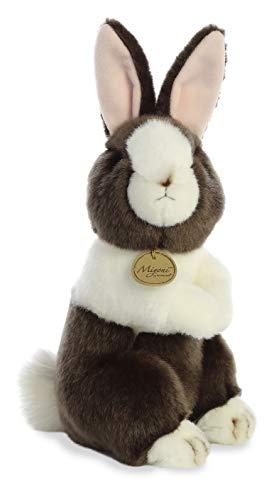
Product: Aurora World Dutch Rabbit Toy, Black/White 26365
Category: Toys & Games | Stuffed Animals & Plush Toys | Stuffed Animals & Teddy Bears
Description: Great Condition.
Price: $13.60
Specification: ProductDimensions:5x6x8.5inches|ItemWeight:6.4ounces|ShippingWeight:6.4ounces(Viewshippingratesandpolicies)|ASIN:B07HHXKF8F|Itemmodelnumber:26365|Manufacturerrecommendedage:3yearsandup